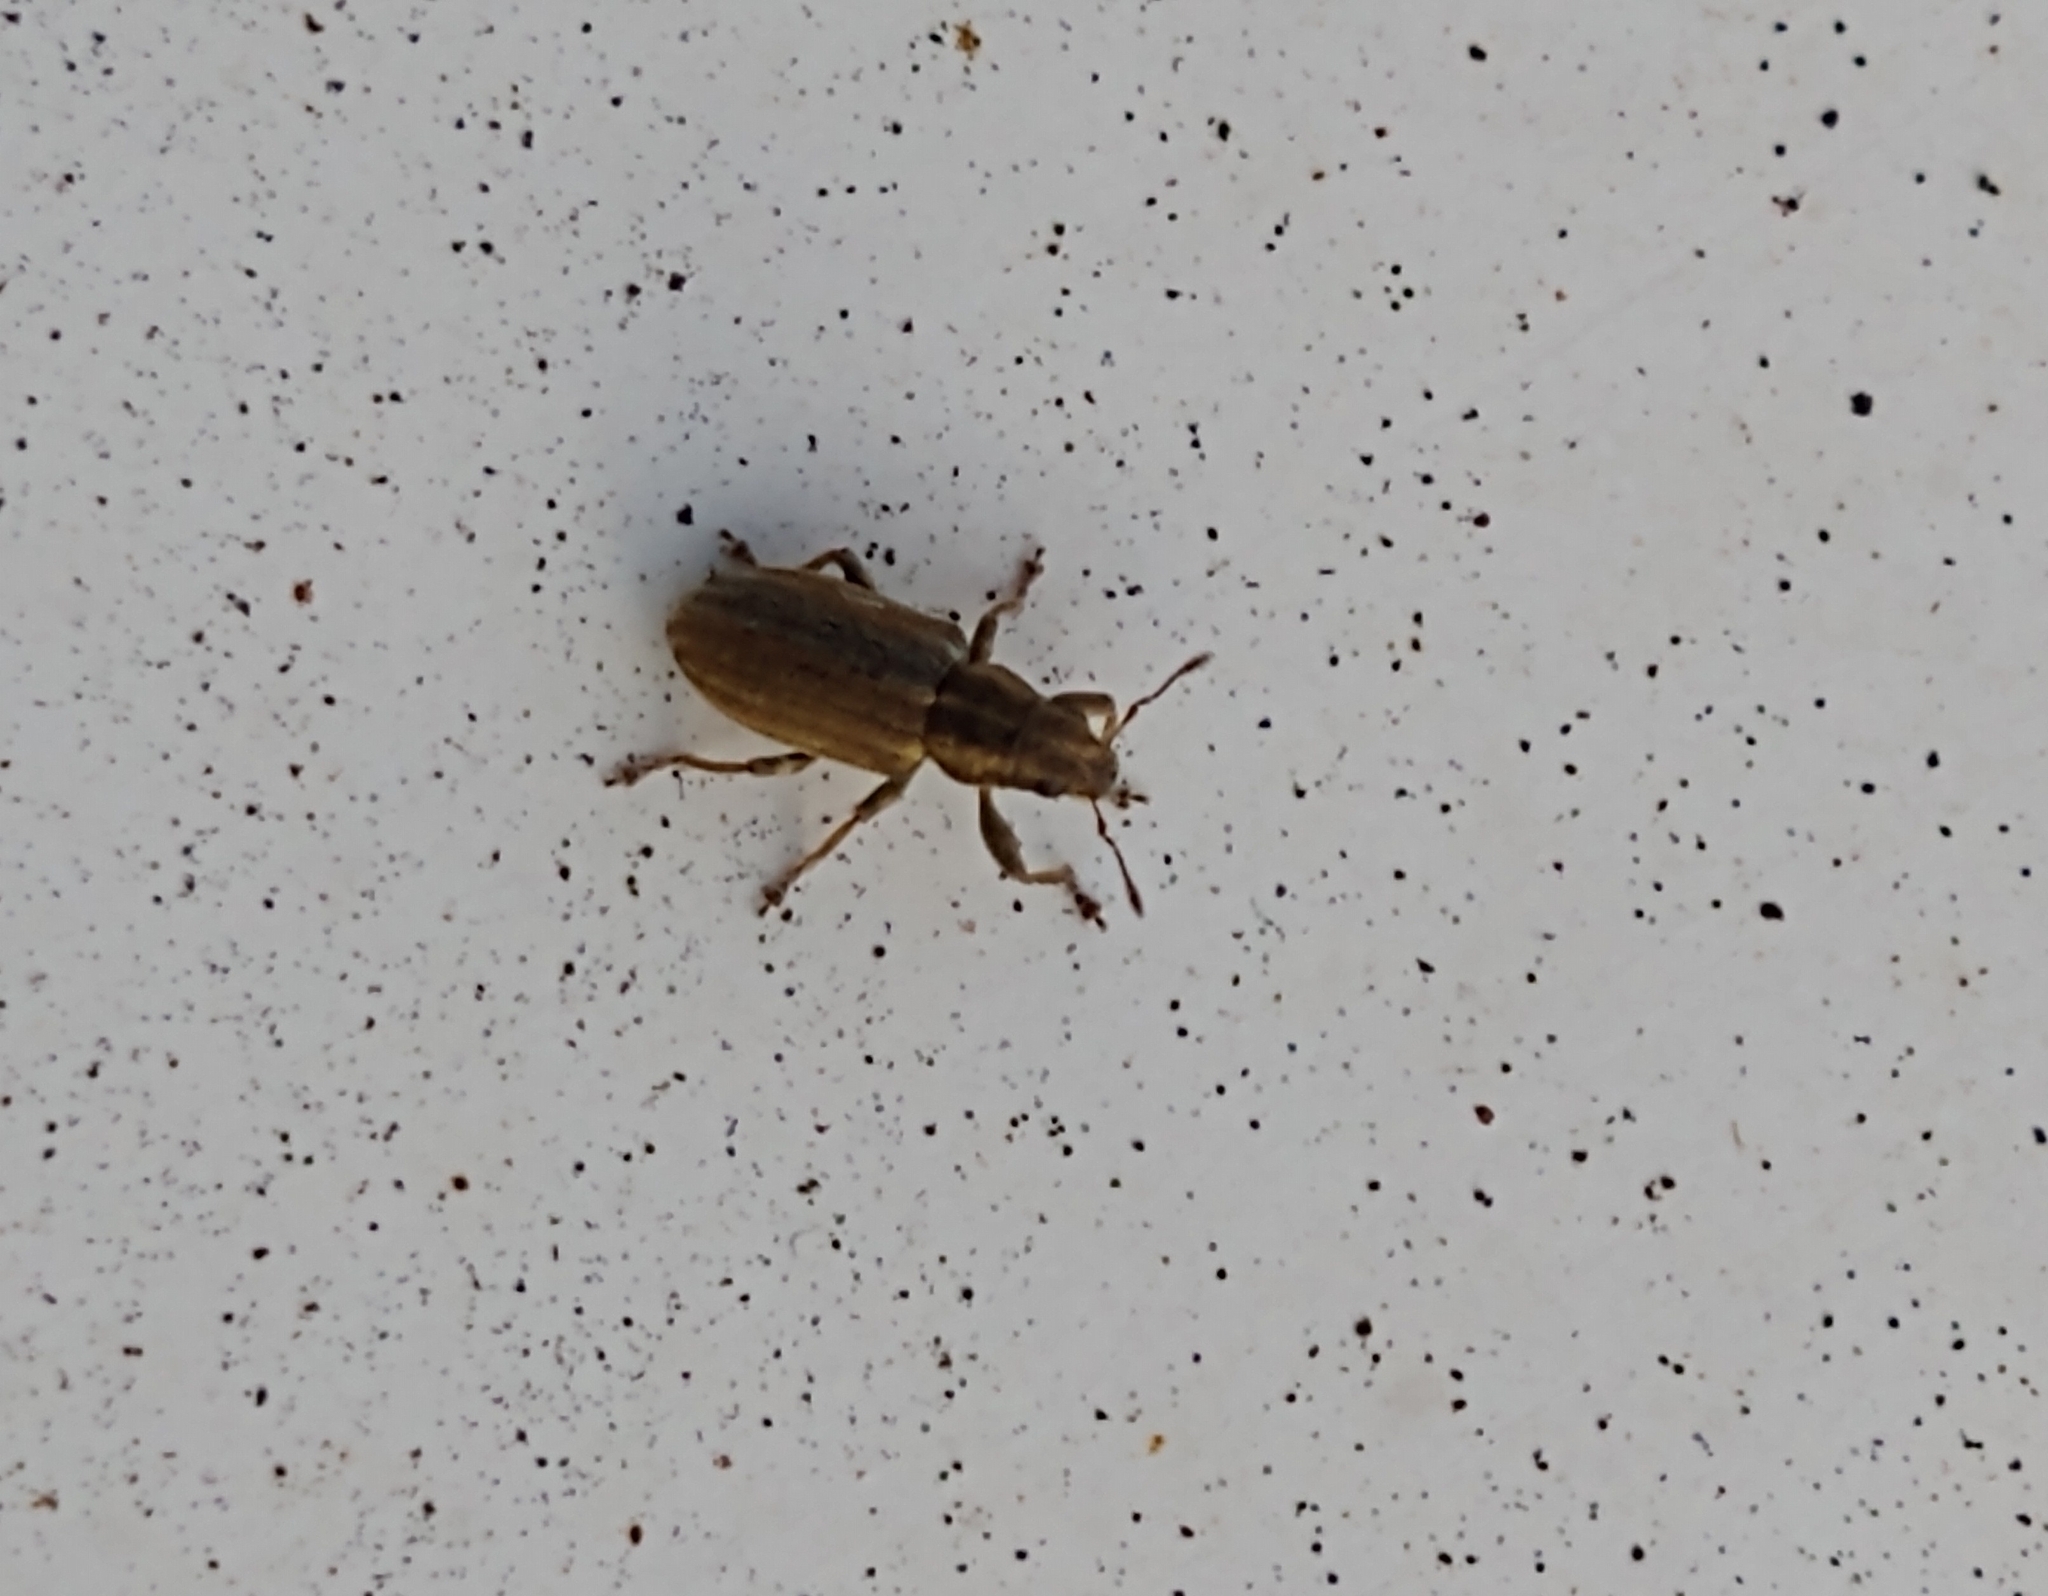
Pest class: pea_leaf_weevil